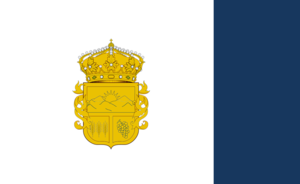
Parral est une ville et une commune du Chili faisant partie de la province de Linares, elle-même rattachée à la région du Maule.